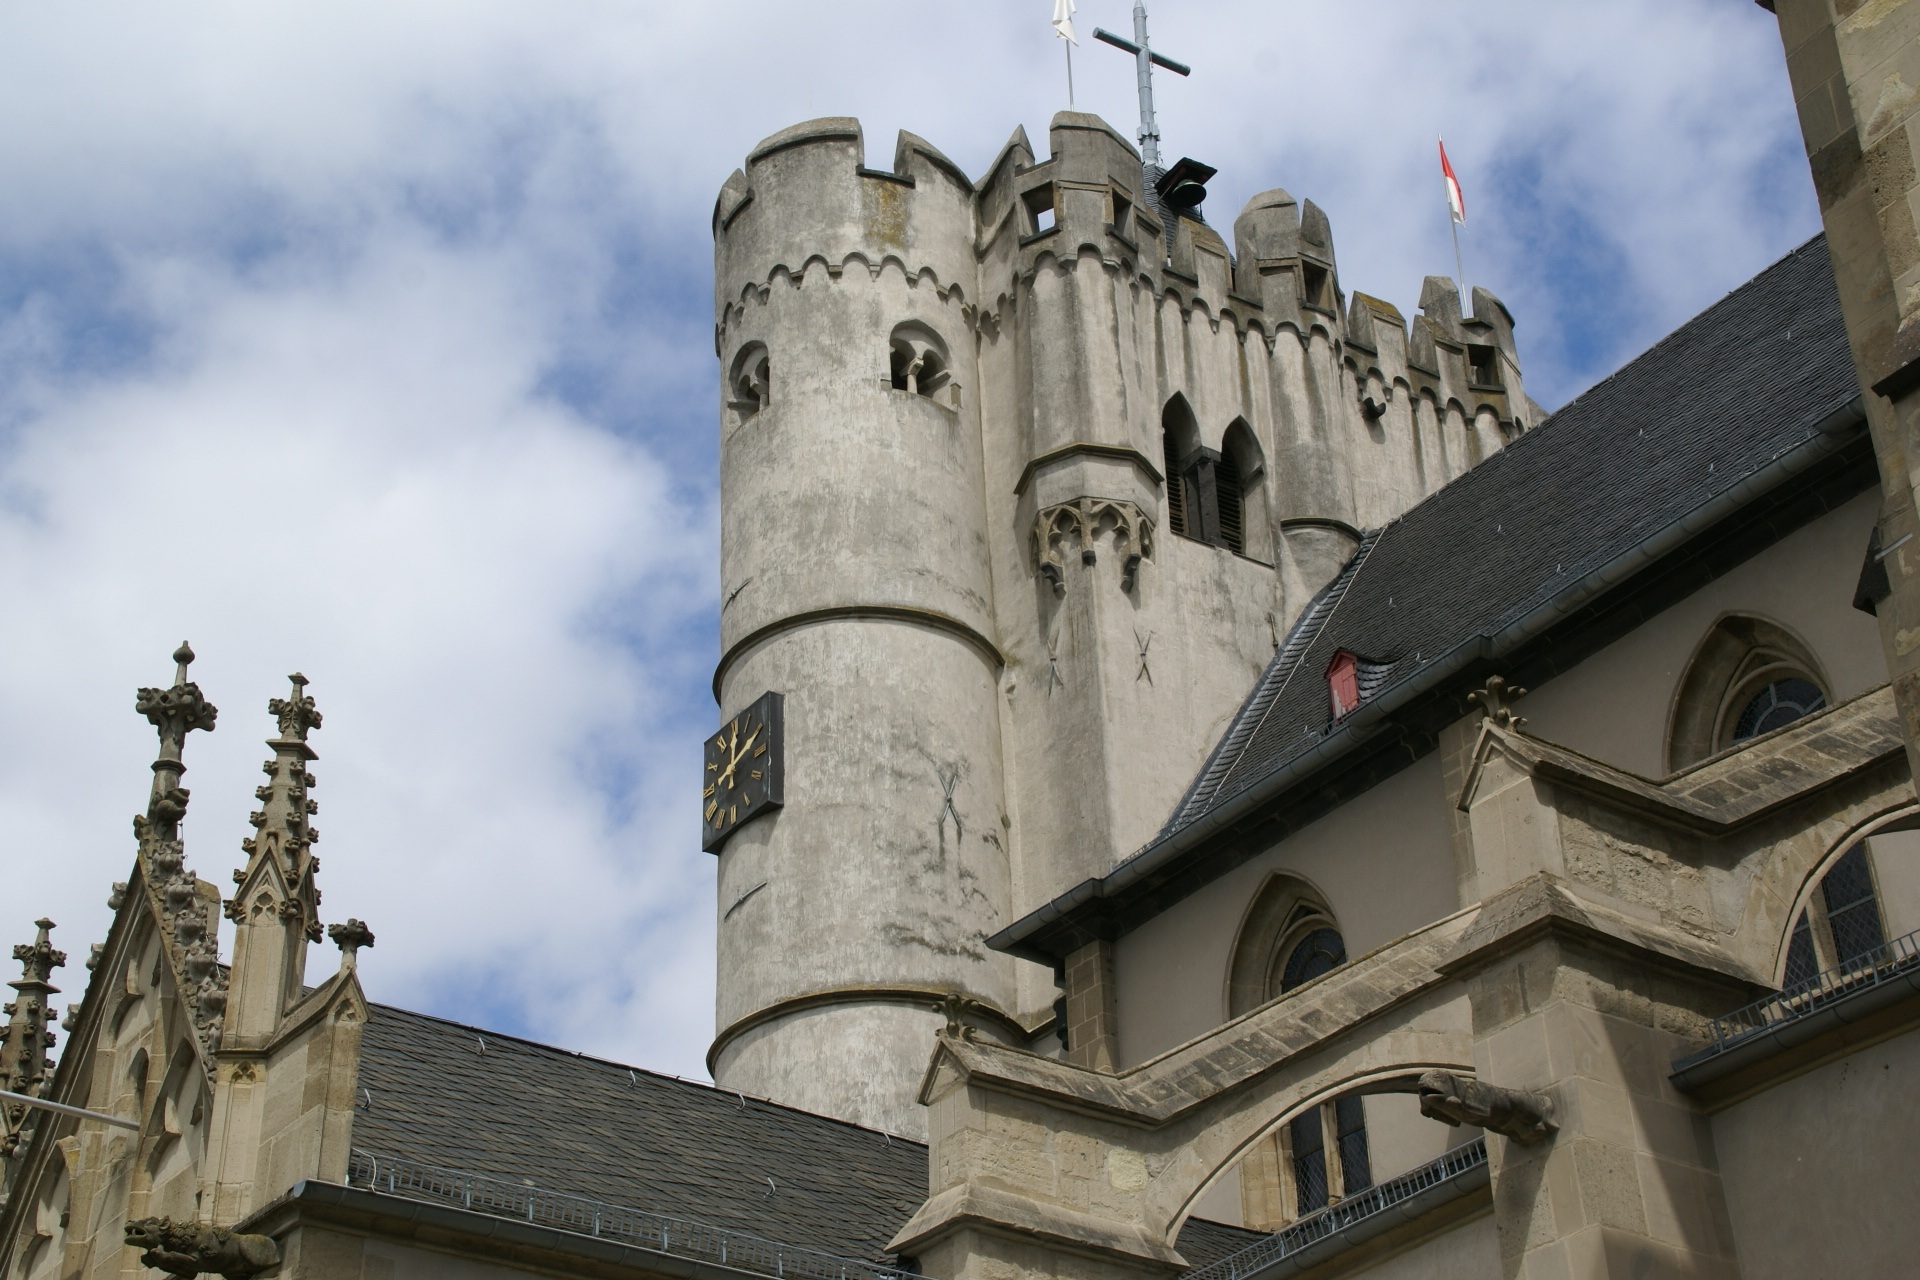
architecture, building, chateau, tower, castle, landmark, facade, exterior, tourism, religious, germany, history, collegiate church, ancient history, m nstermaifeld